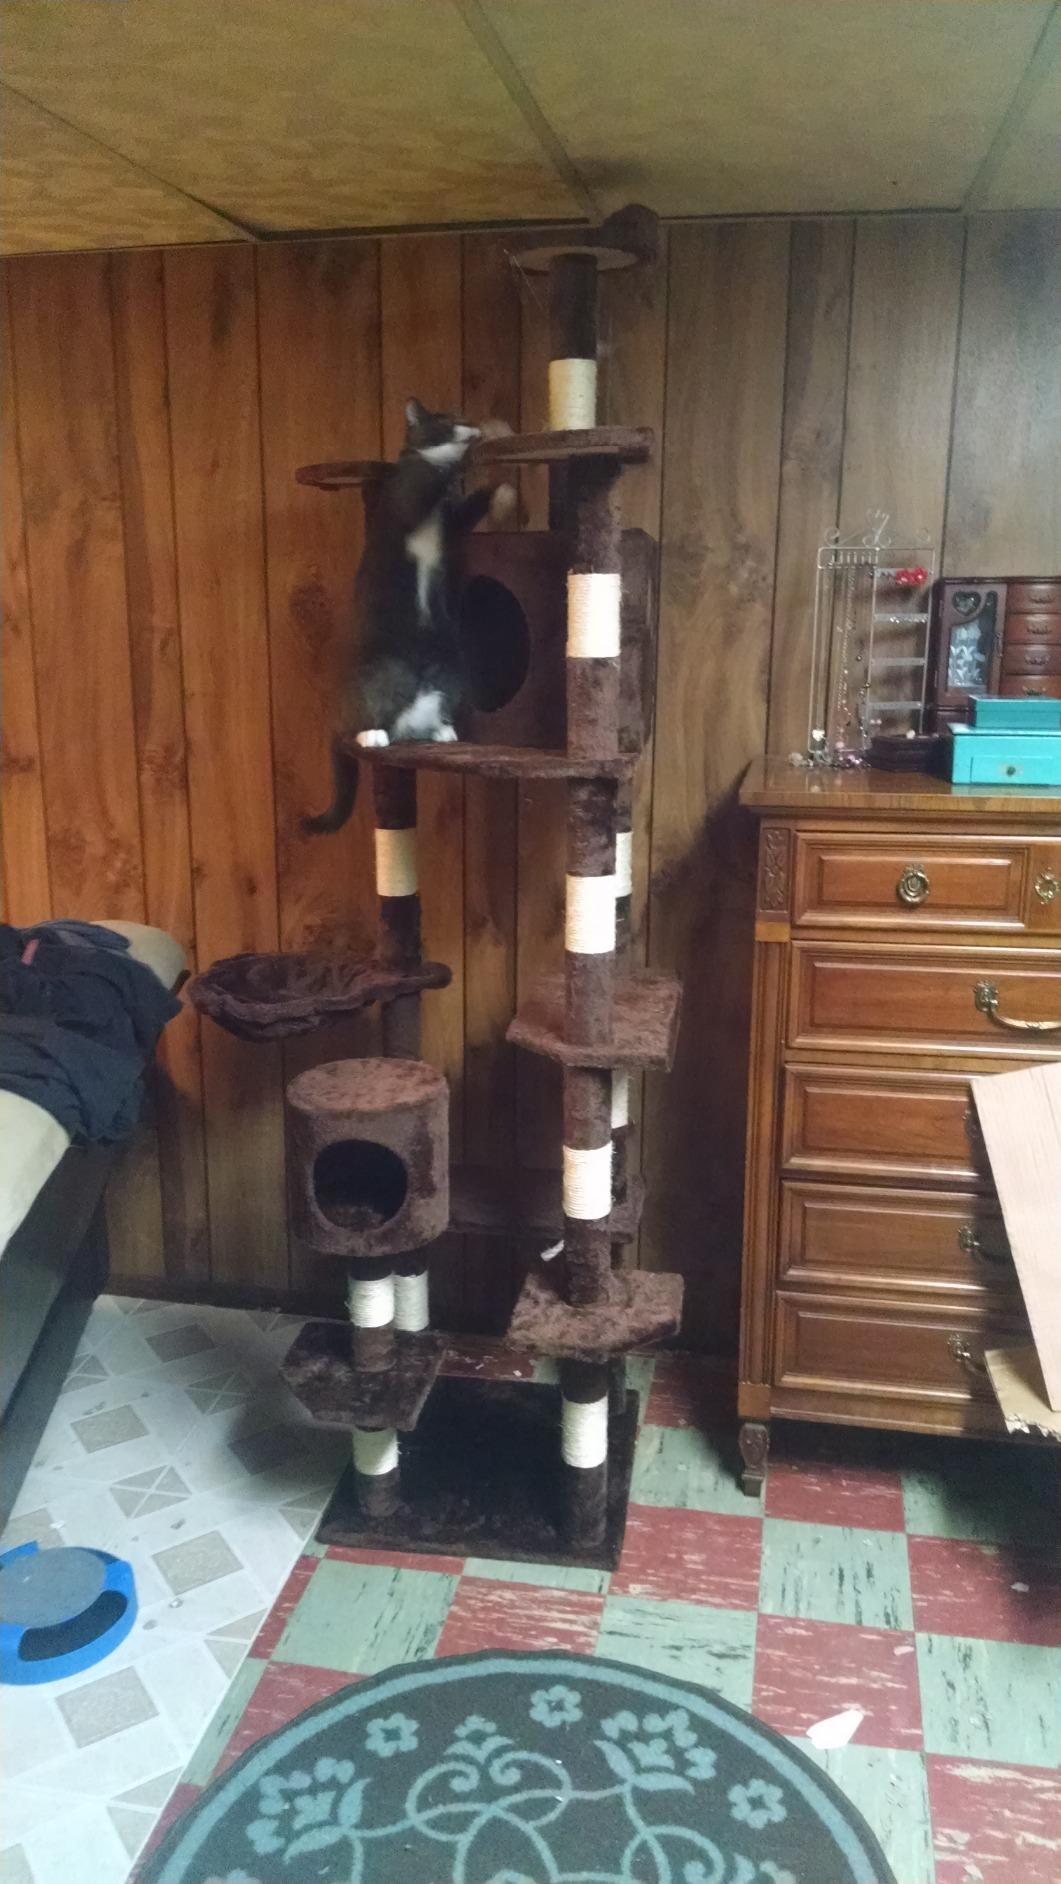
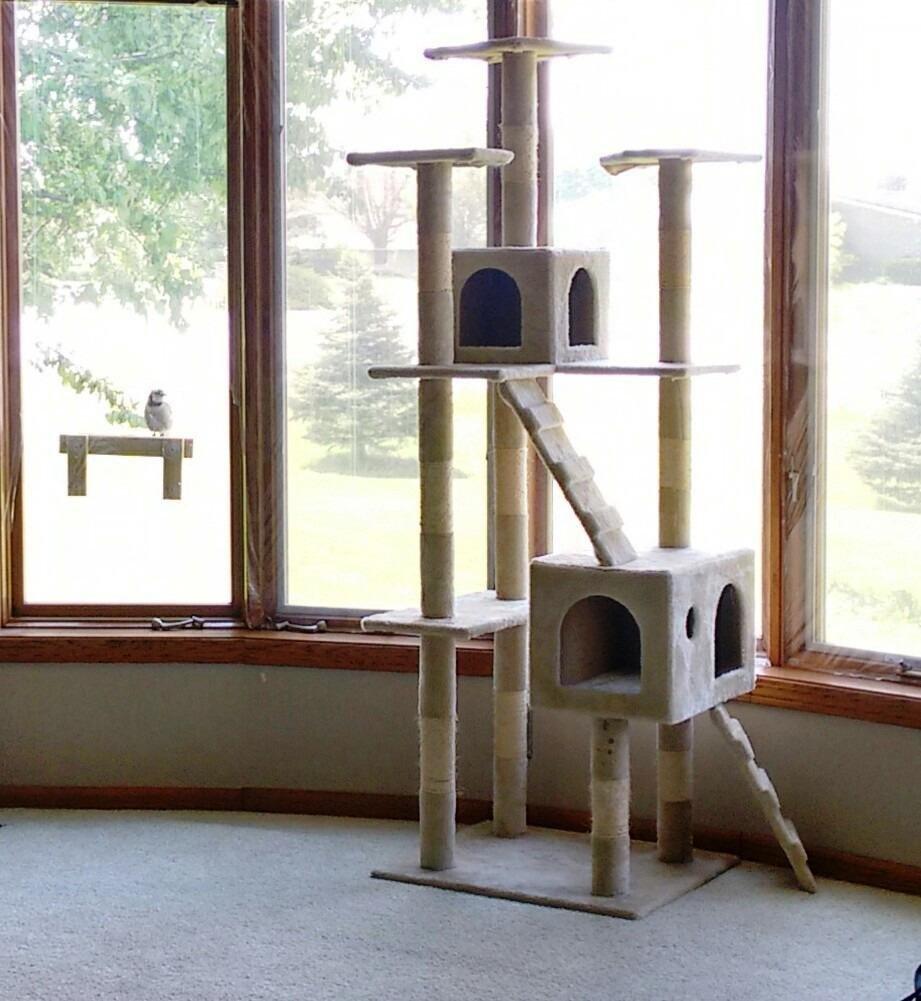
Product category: items_cat tree
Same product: no